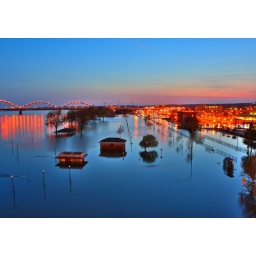
Flood waters of the Mississippi River , taken from the sky bridge in Davenport, Iowa.